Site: brandenburg
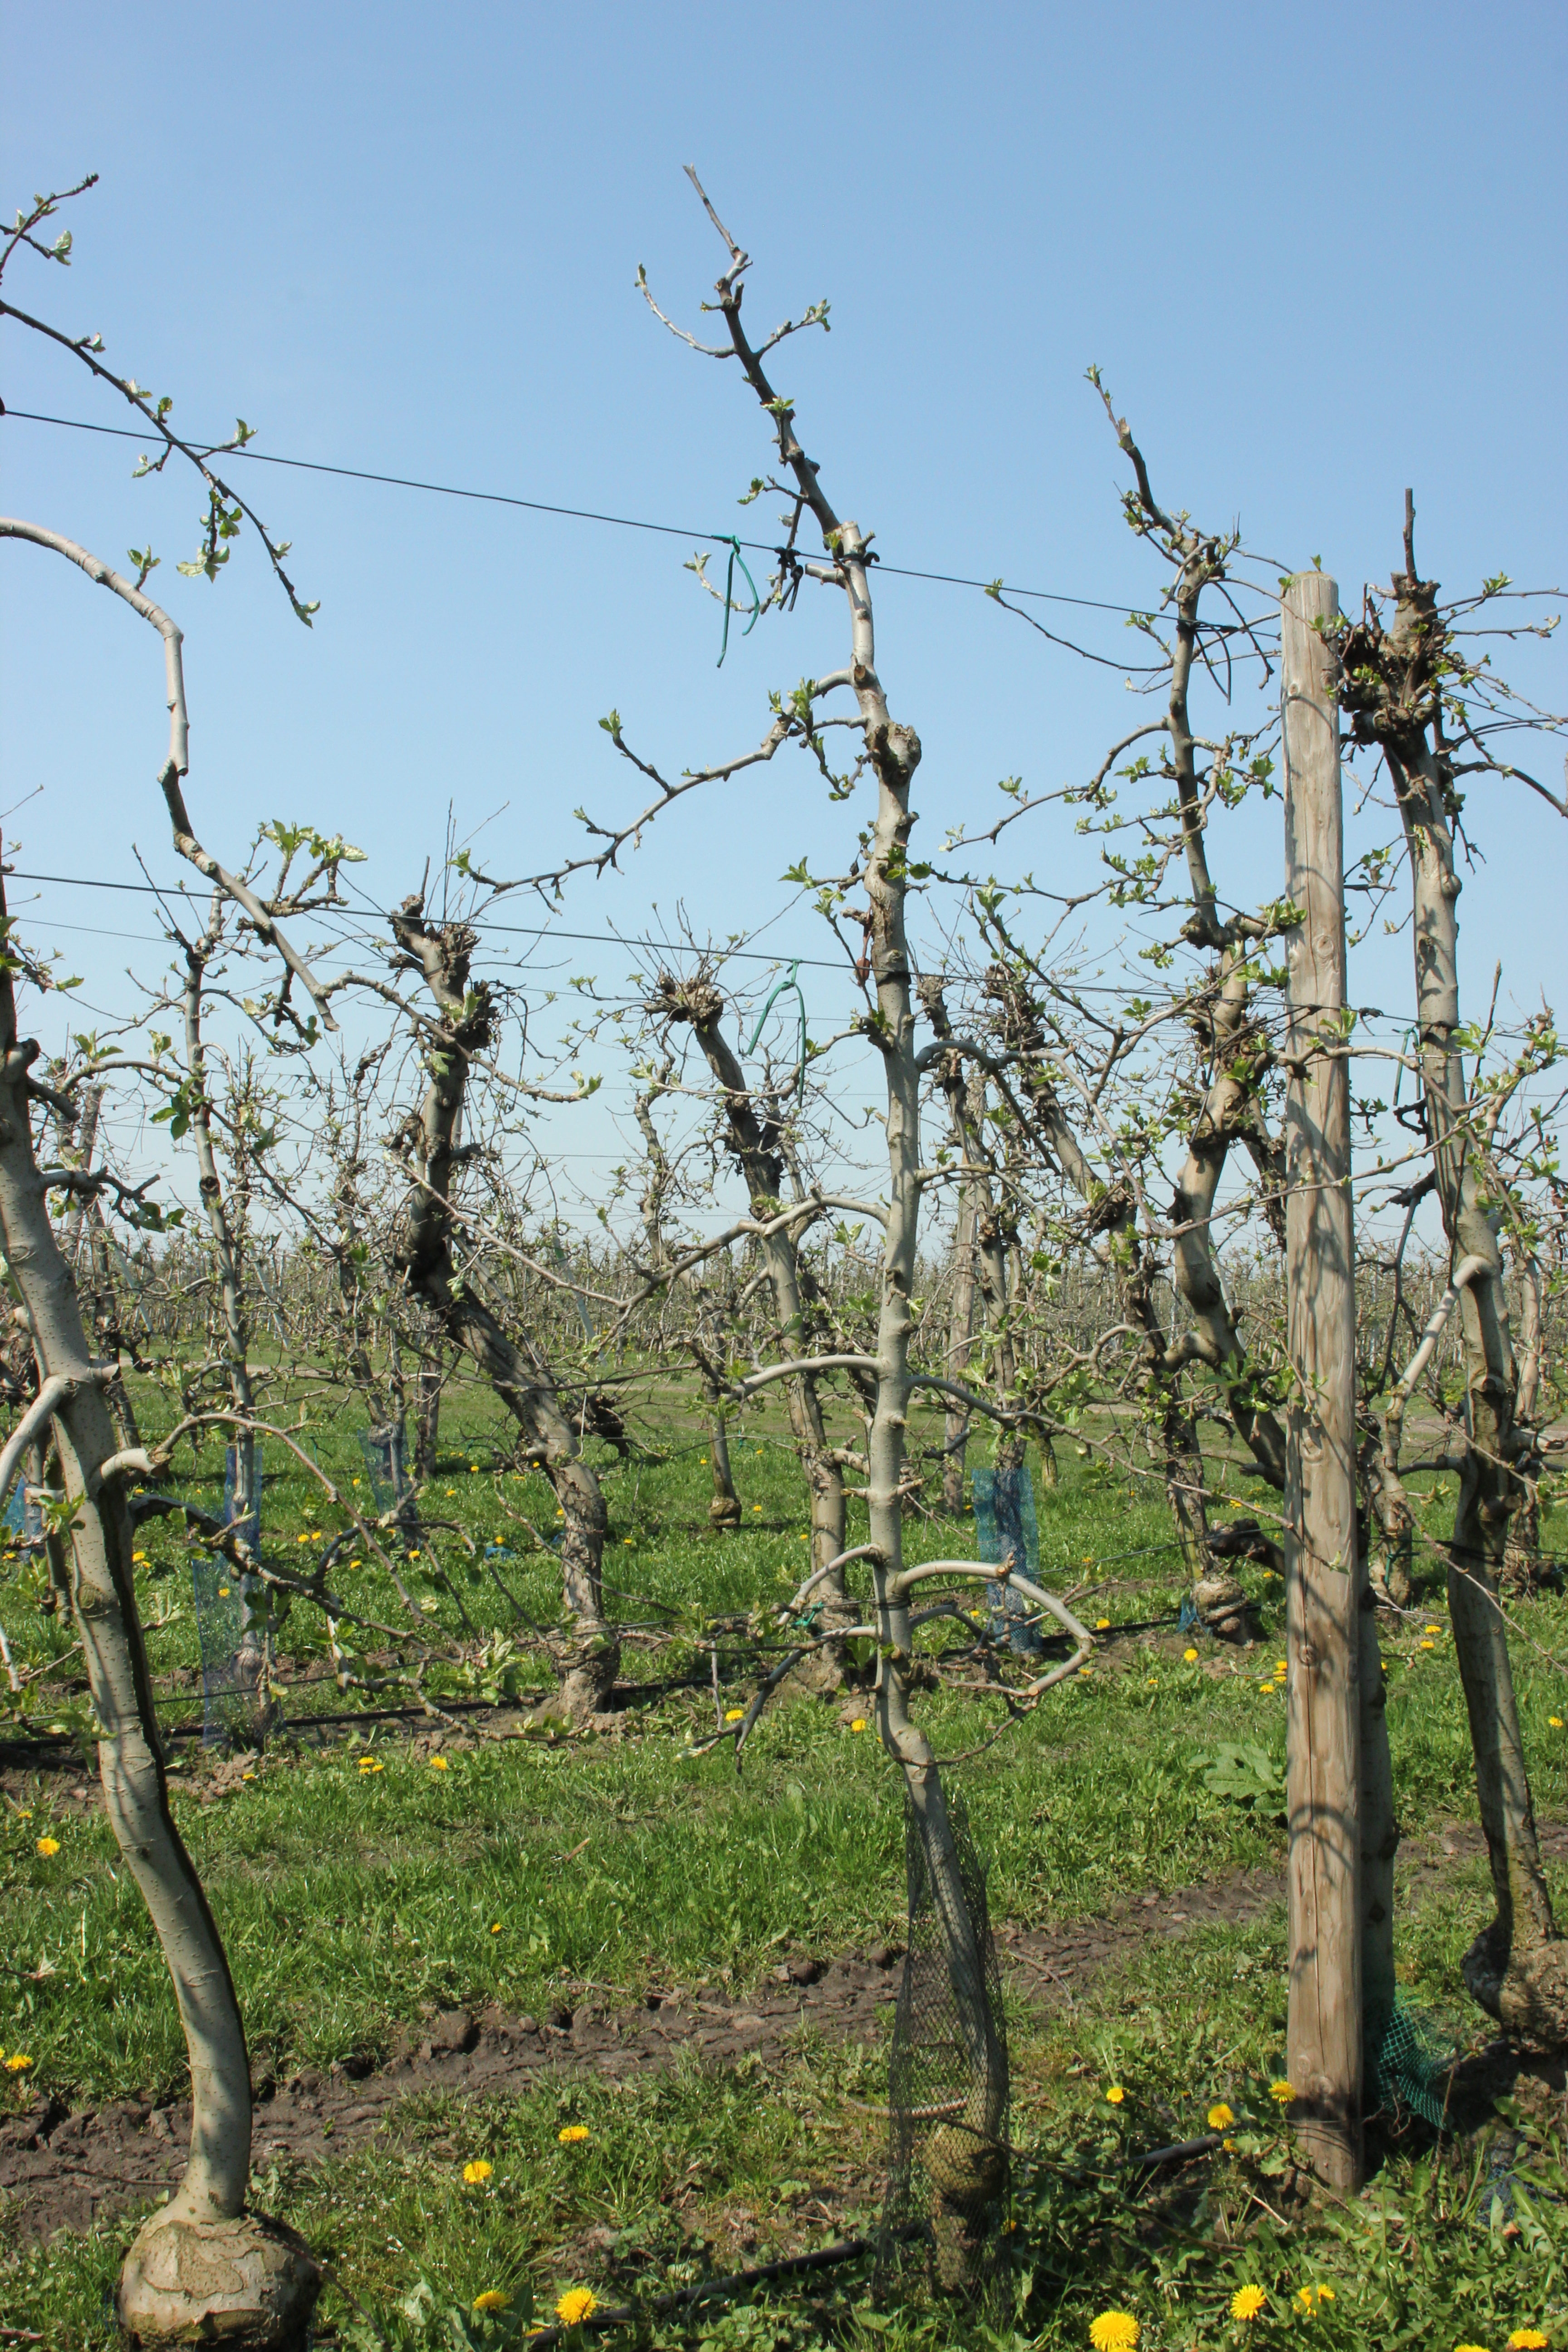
Growth stage (BBCH 56): Inflorescence emergence